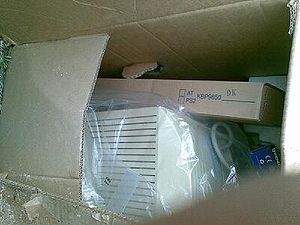
Elektronikaffald
Computerskærm forsøgt gemt i storskrald i stedet for at bortskaffe den korrekt.
Elektronikaffald er den affaldsfraktion der omfatter alle strømforbrugende redskaber, maskiner og instrumenter.